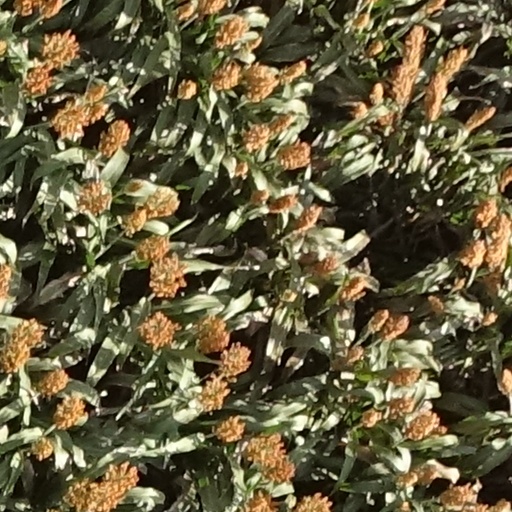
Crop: sorghum